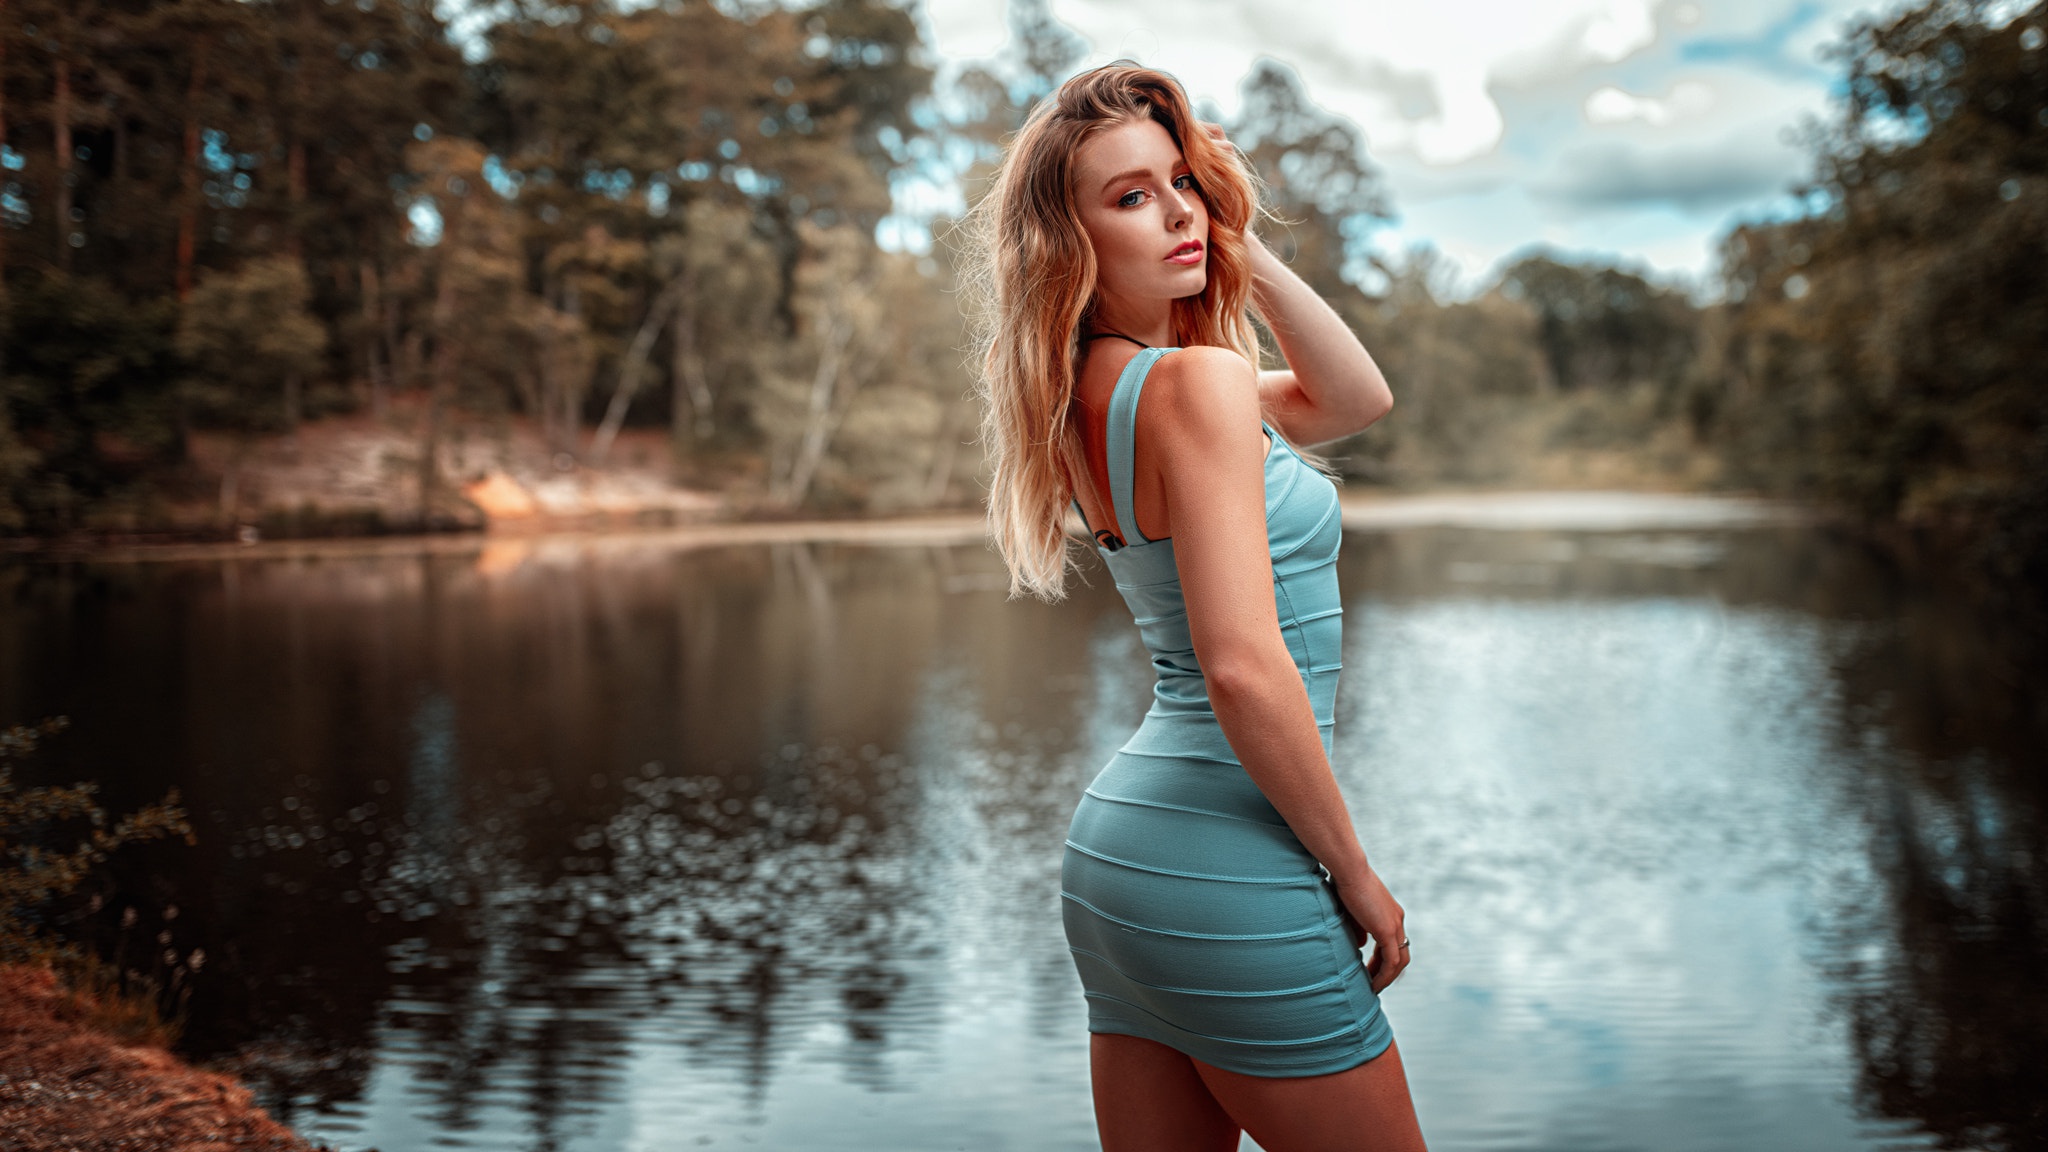
women, lady, model, person, photography, wallpaper, lip, shoulder, People in nature, reflection, beauty, bank, waist, dress, fashion model, day dress, thigh, lake, flash photography, long hair, cocktail dress, photo shoot, blond, portrait photography, brown hair, One piece garment, Sheath dress, stomach, daydream, Step cutting